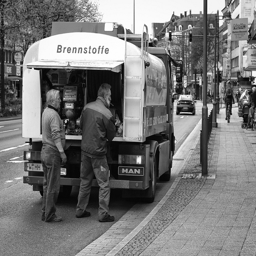
Two men are unloading items from the back of the truck.
A man and a woman  unloading a truck on the side of a road.
Two men are standing on the street near the back of a truck.
A couple of men stand behind a truck
Two men unloading items from a parked truck.